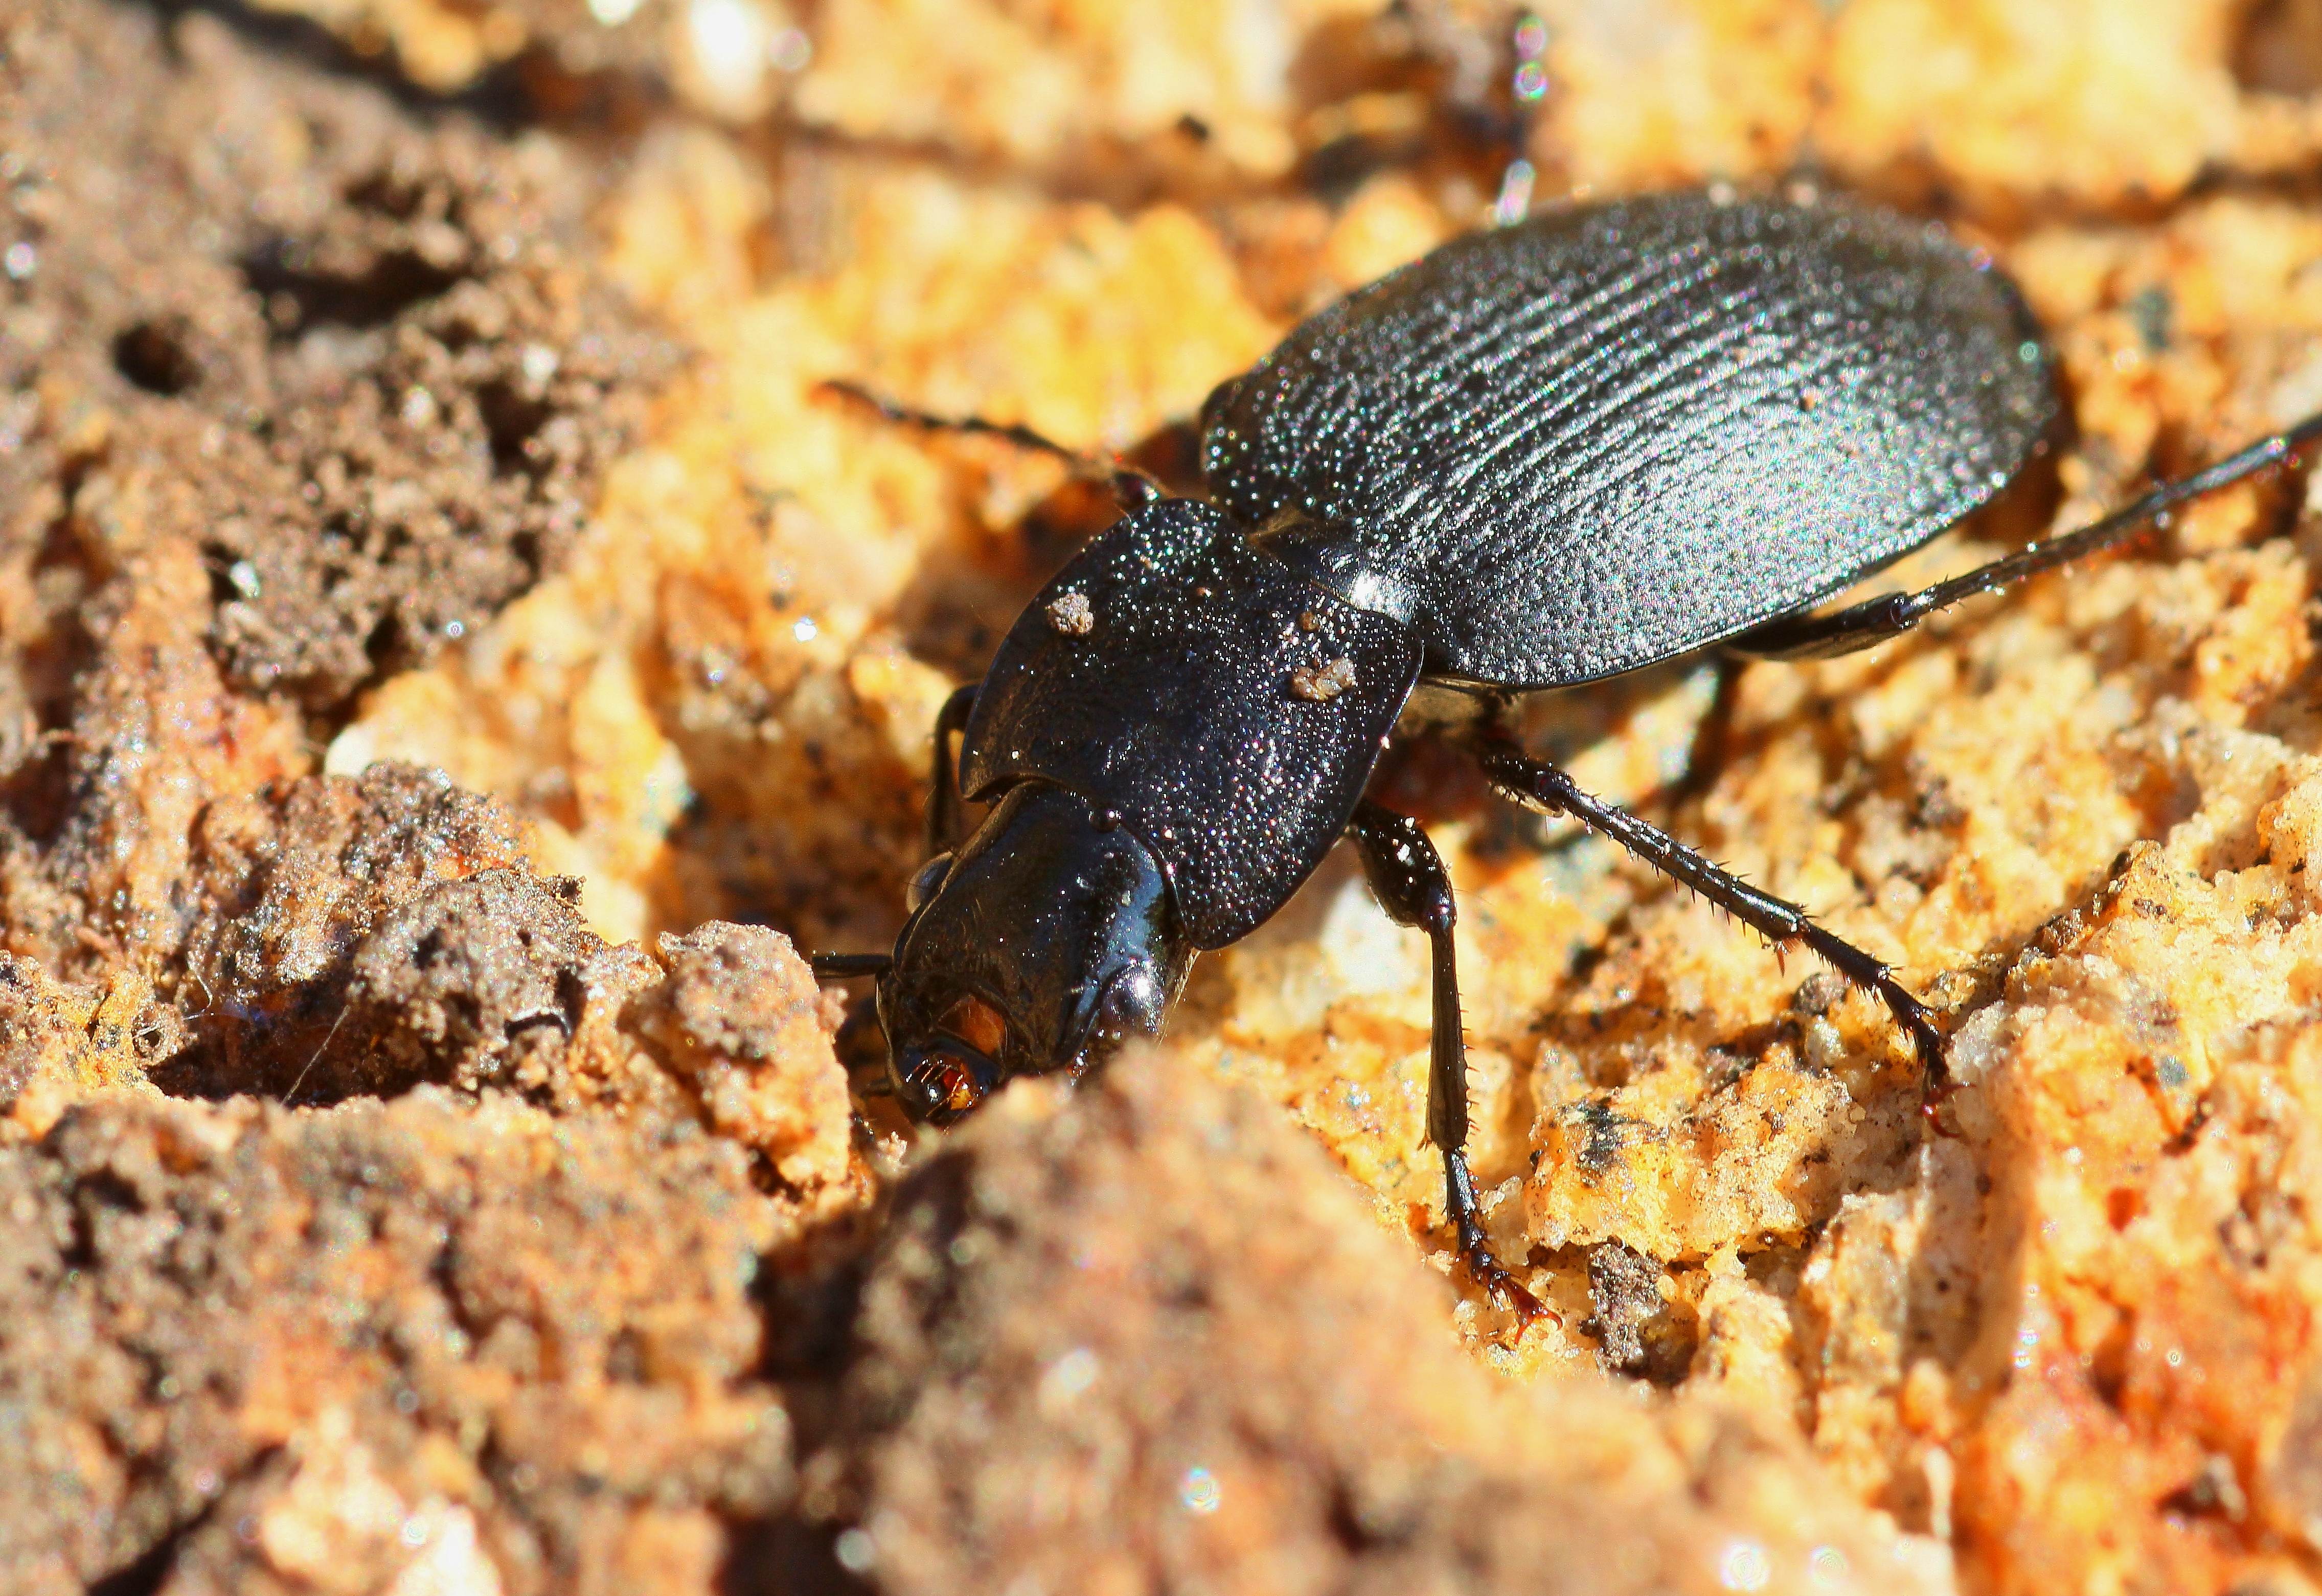
photography, wildlife, insect, soil, fauna, invertebrate, close up, animals, beetle, weevil, animales, macro photography, ground beetle, dung beetle